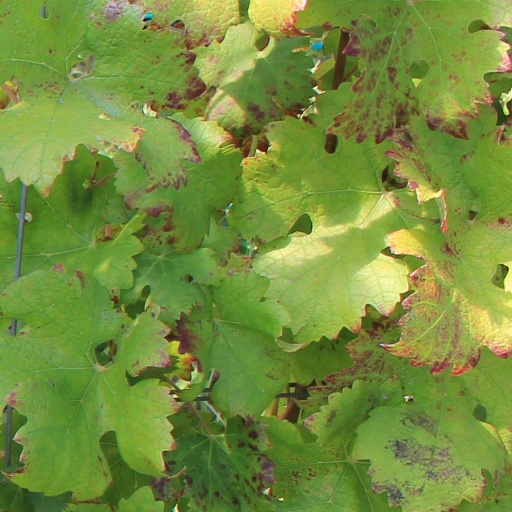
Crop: grape